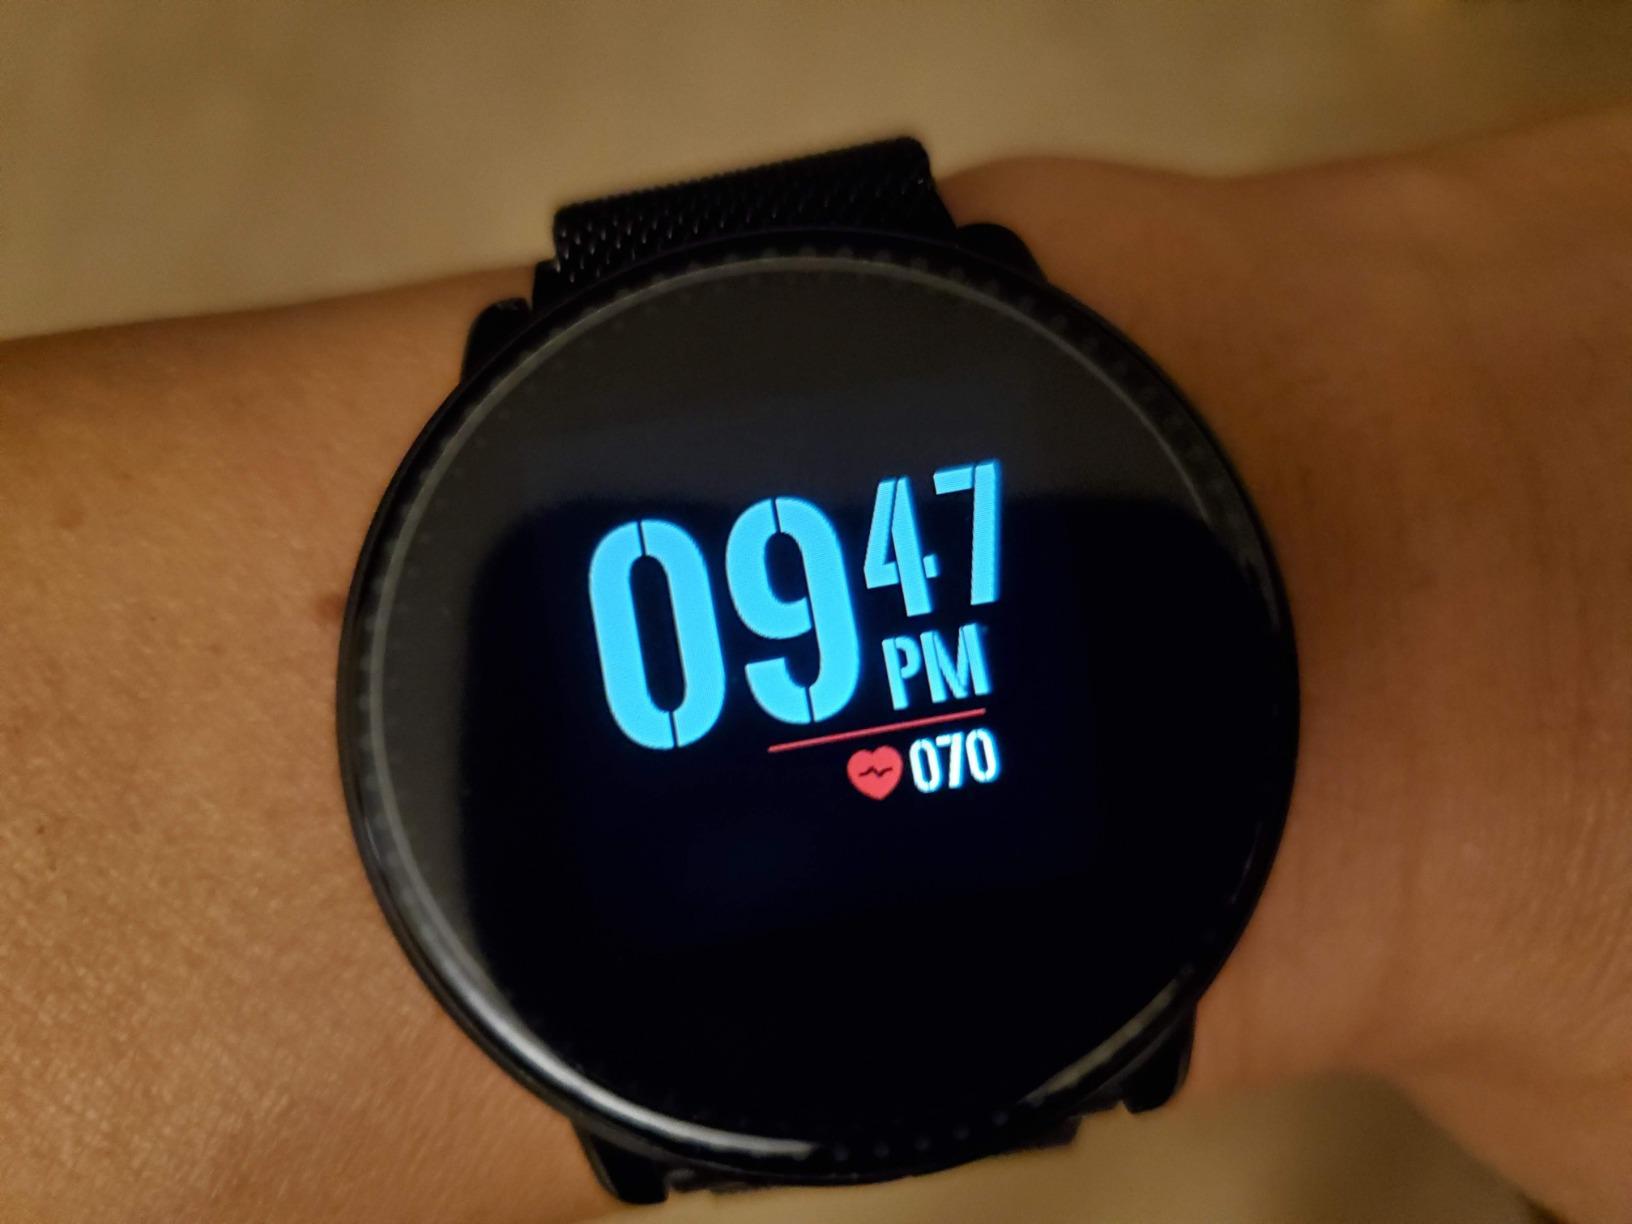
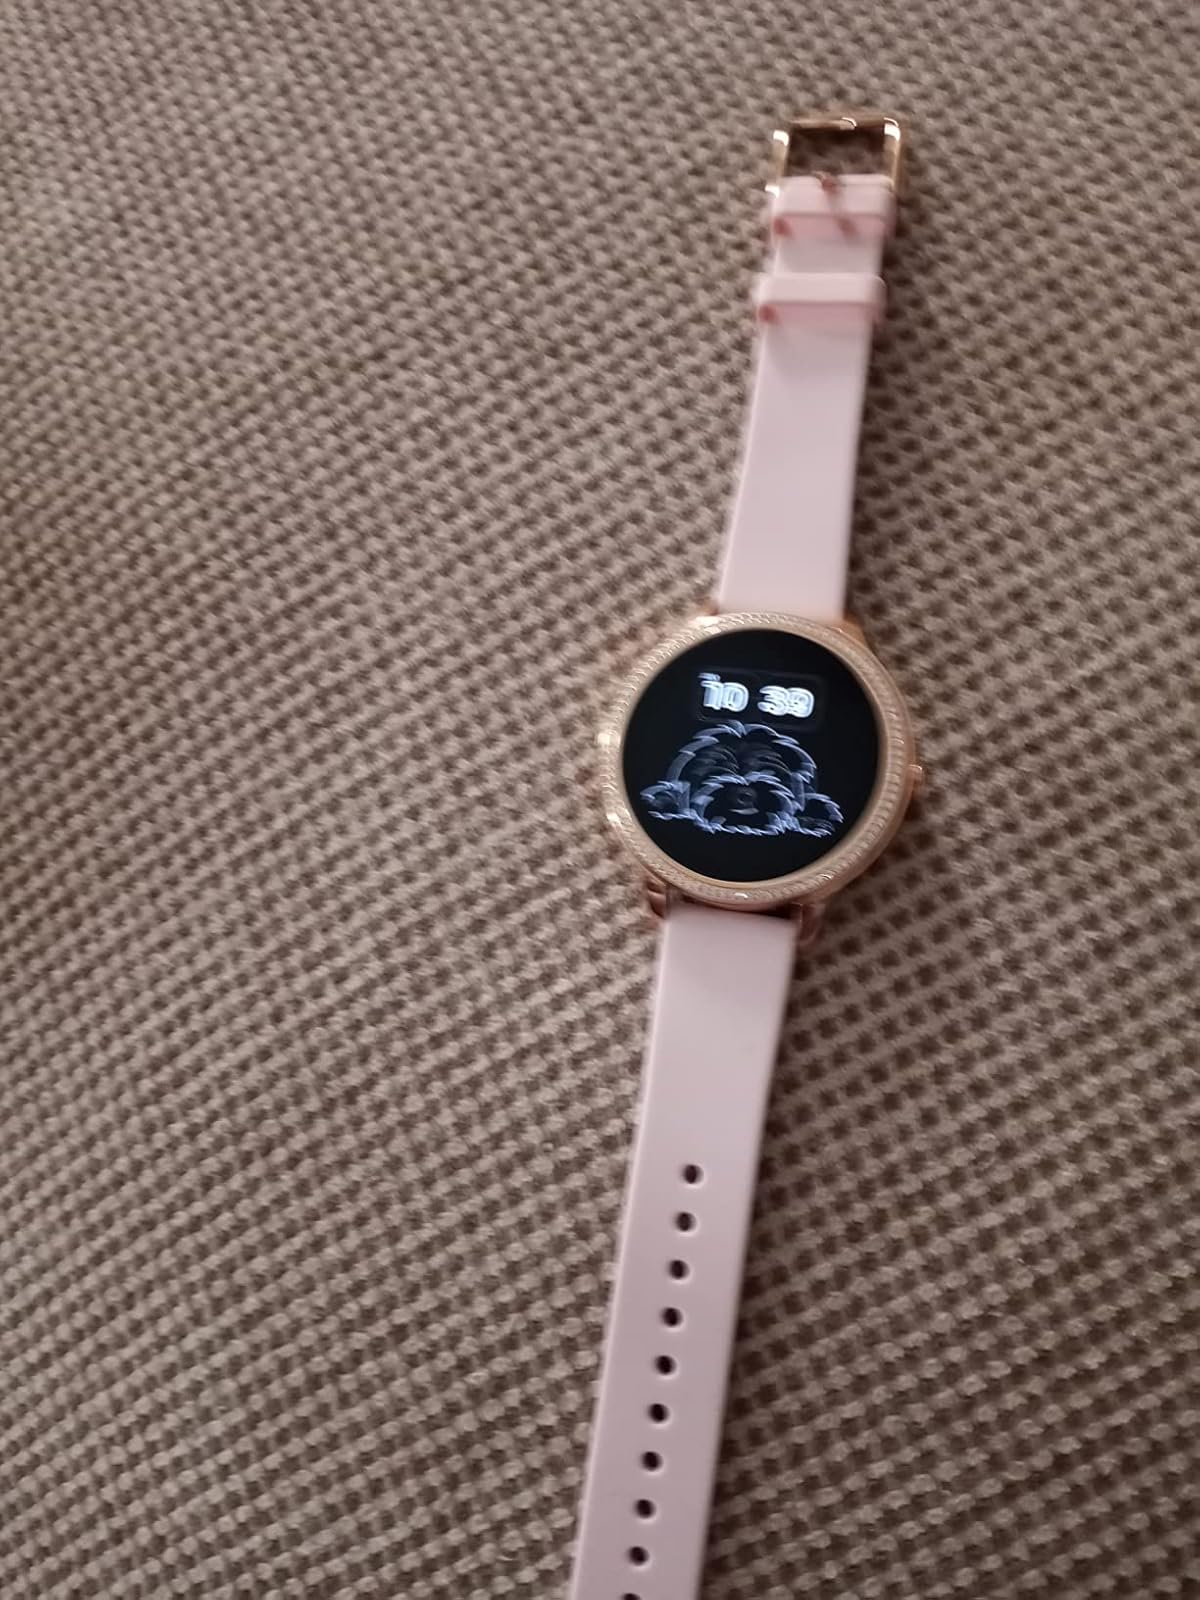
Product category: smartwatch
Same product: no